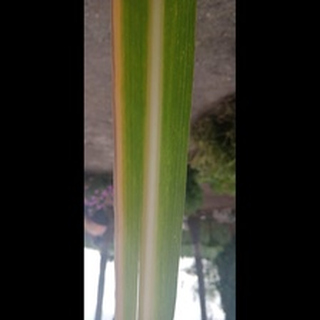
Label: sugarcane_yellow_leaf_disease